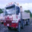
Label: truck